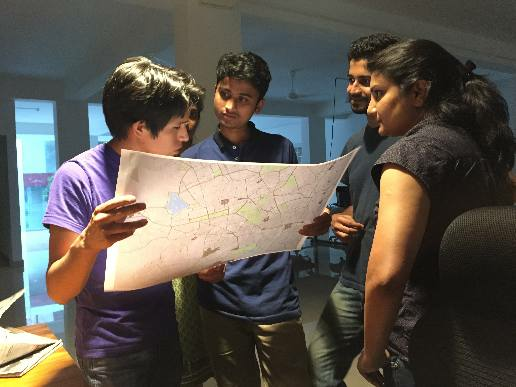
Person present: Yes